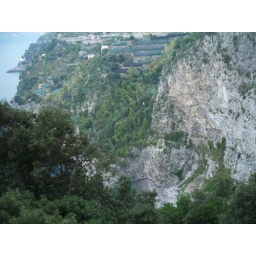
386.Green nets over lemon trees